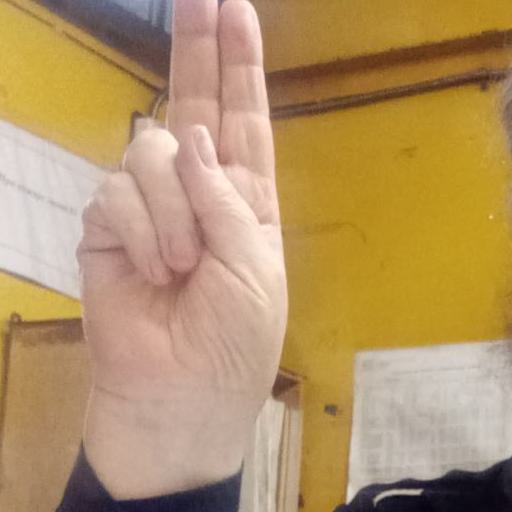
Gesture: two_up